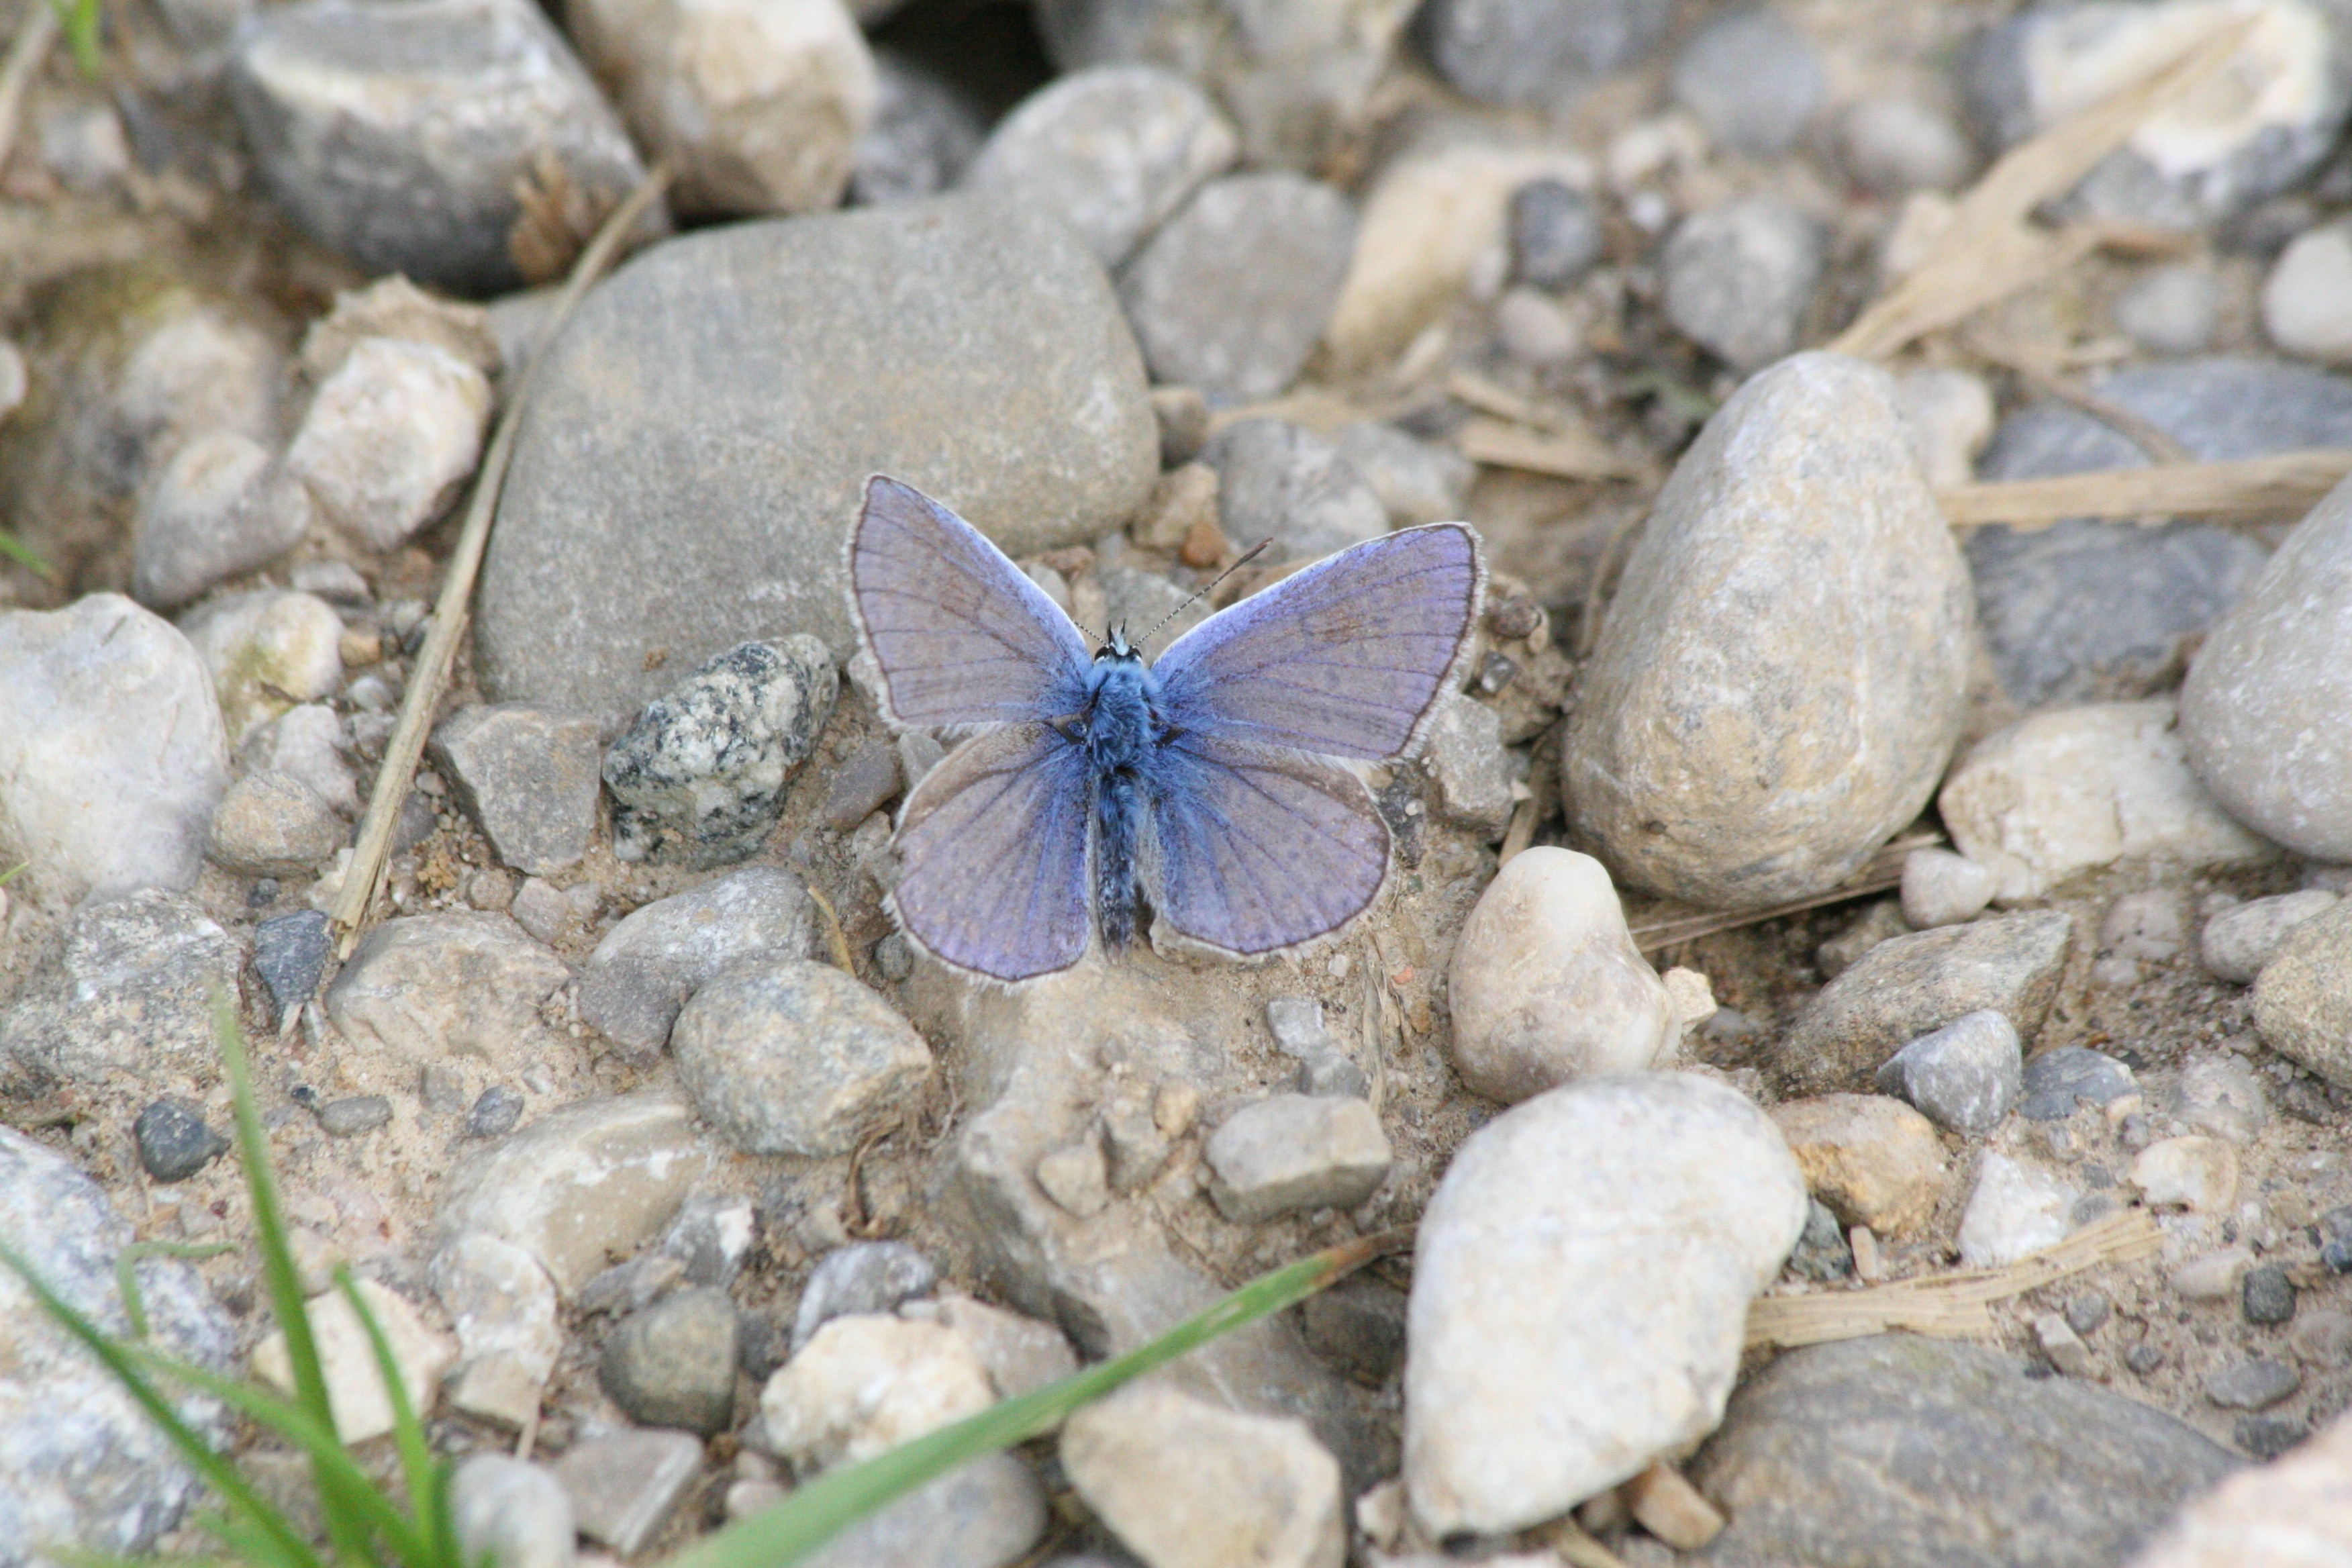
nature, rock, flower, insect, moth, butterfly, fauna, invertebrate, stones, moths and butterflies, bombycidae